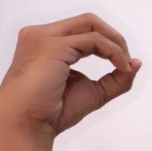
ASL sign: O